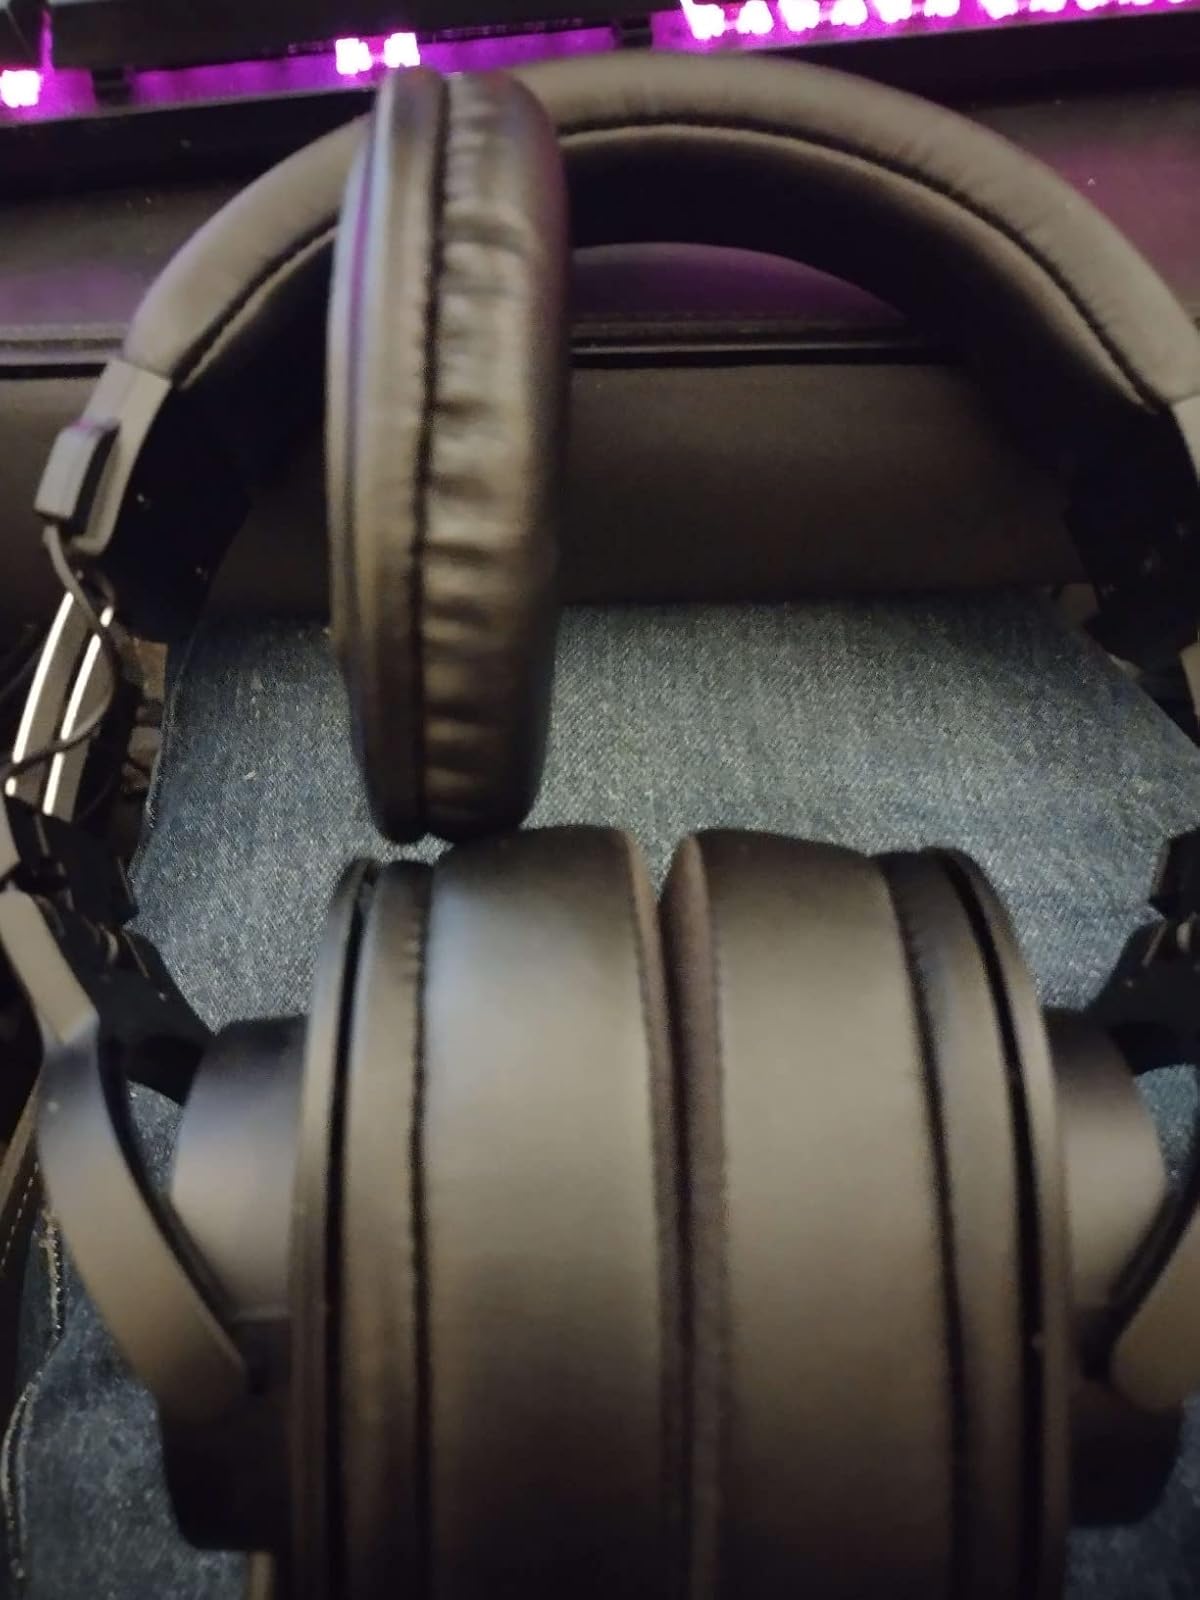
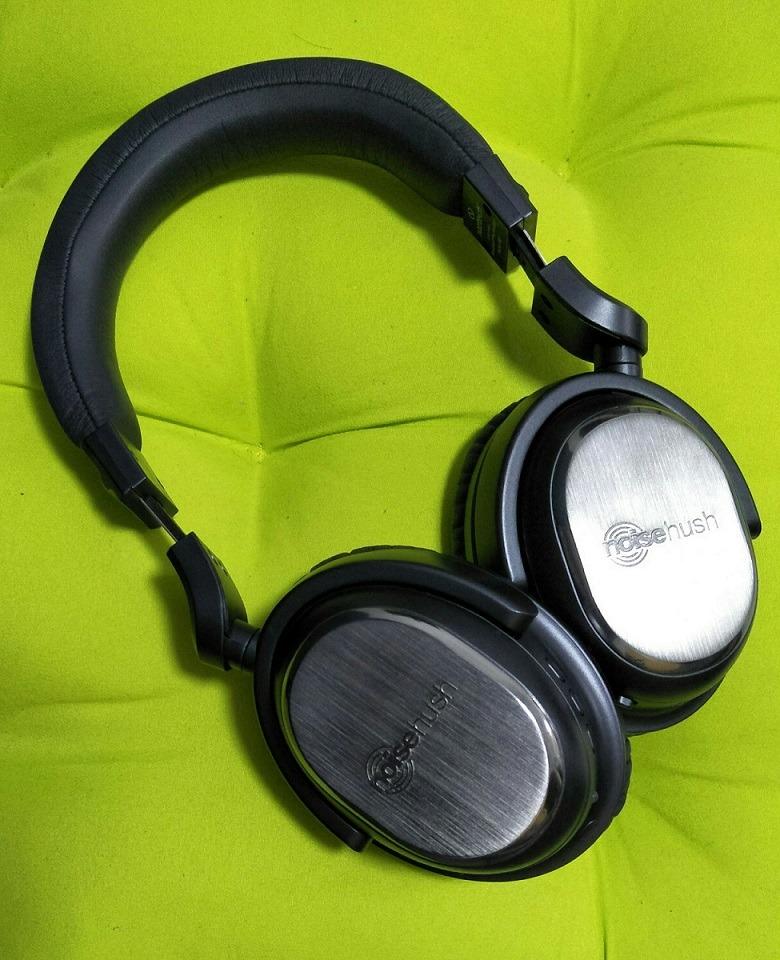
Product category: headphones
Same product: no